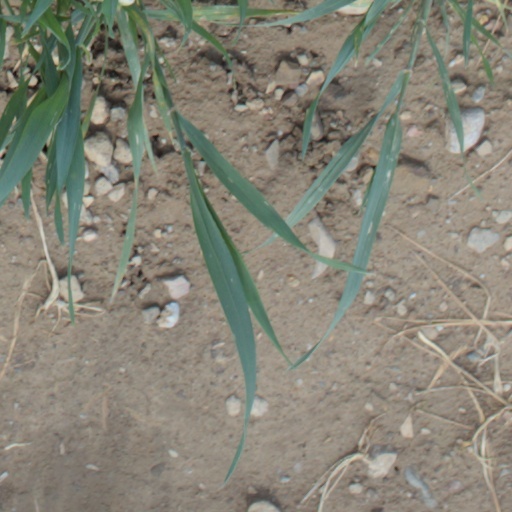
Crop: wheat